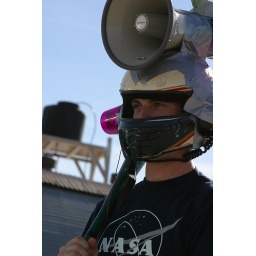
Dylan in softball uniform, with water tower